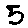
Label: 5